Kim Jong-kyu

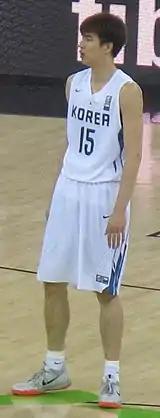
Kim at the 2014 FIBA World Cup

Kim Jong-kyu (born July 3, 1991) is a South Korean professional basketball player. He currently plays for Wonju DB Promy in the Korean Basketball League and the South Korean national team.